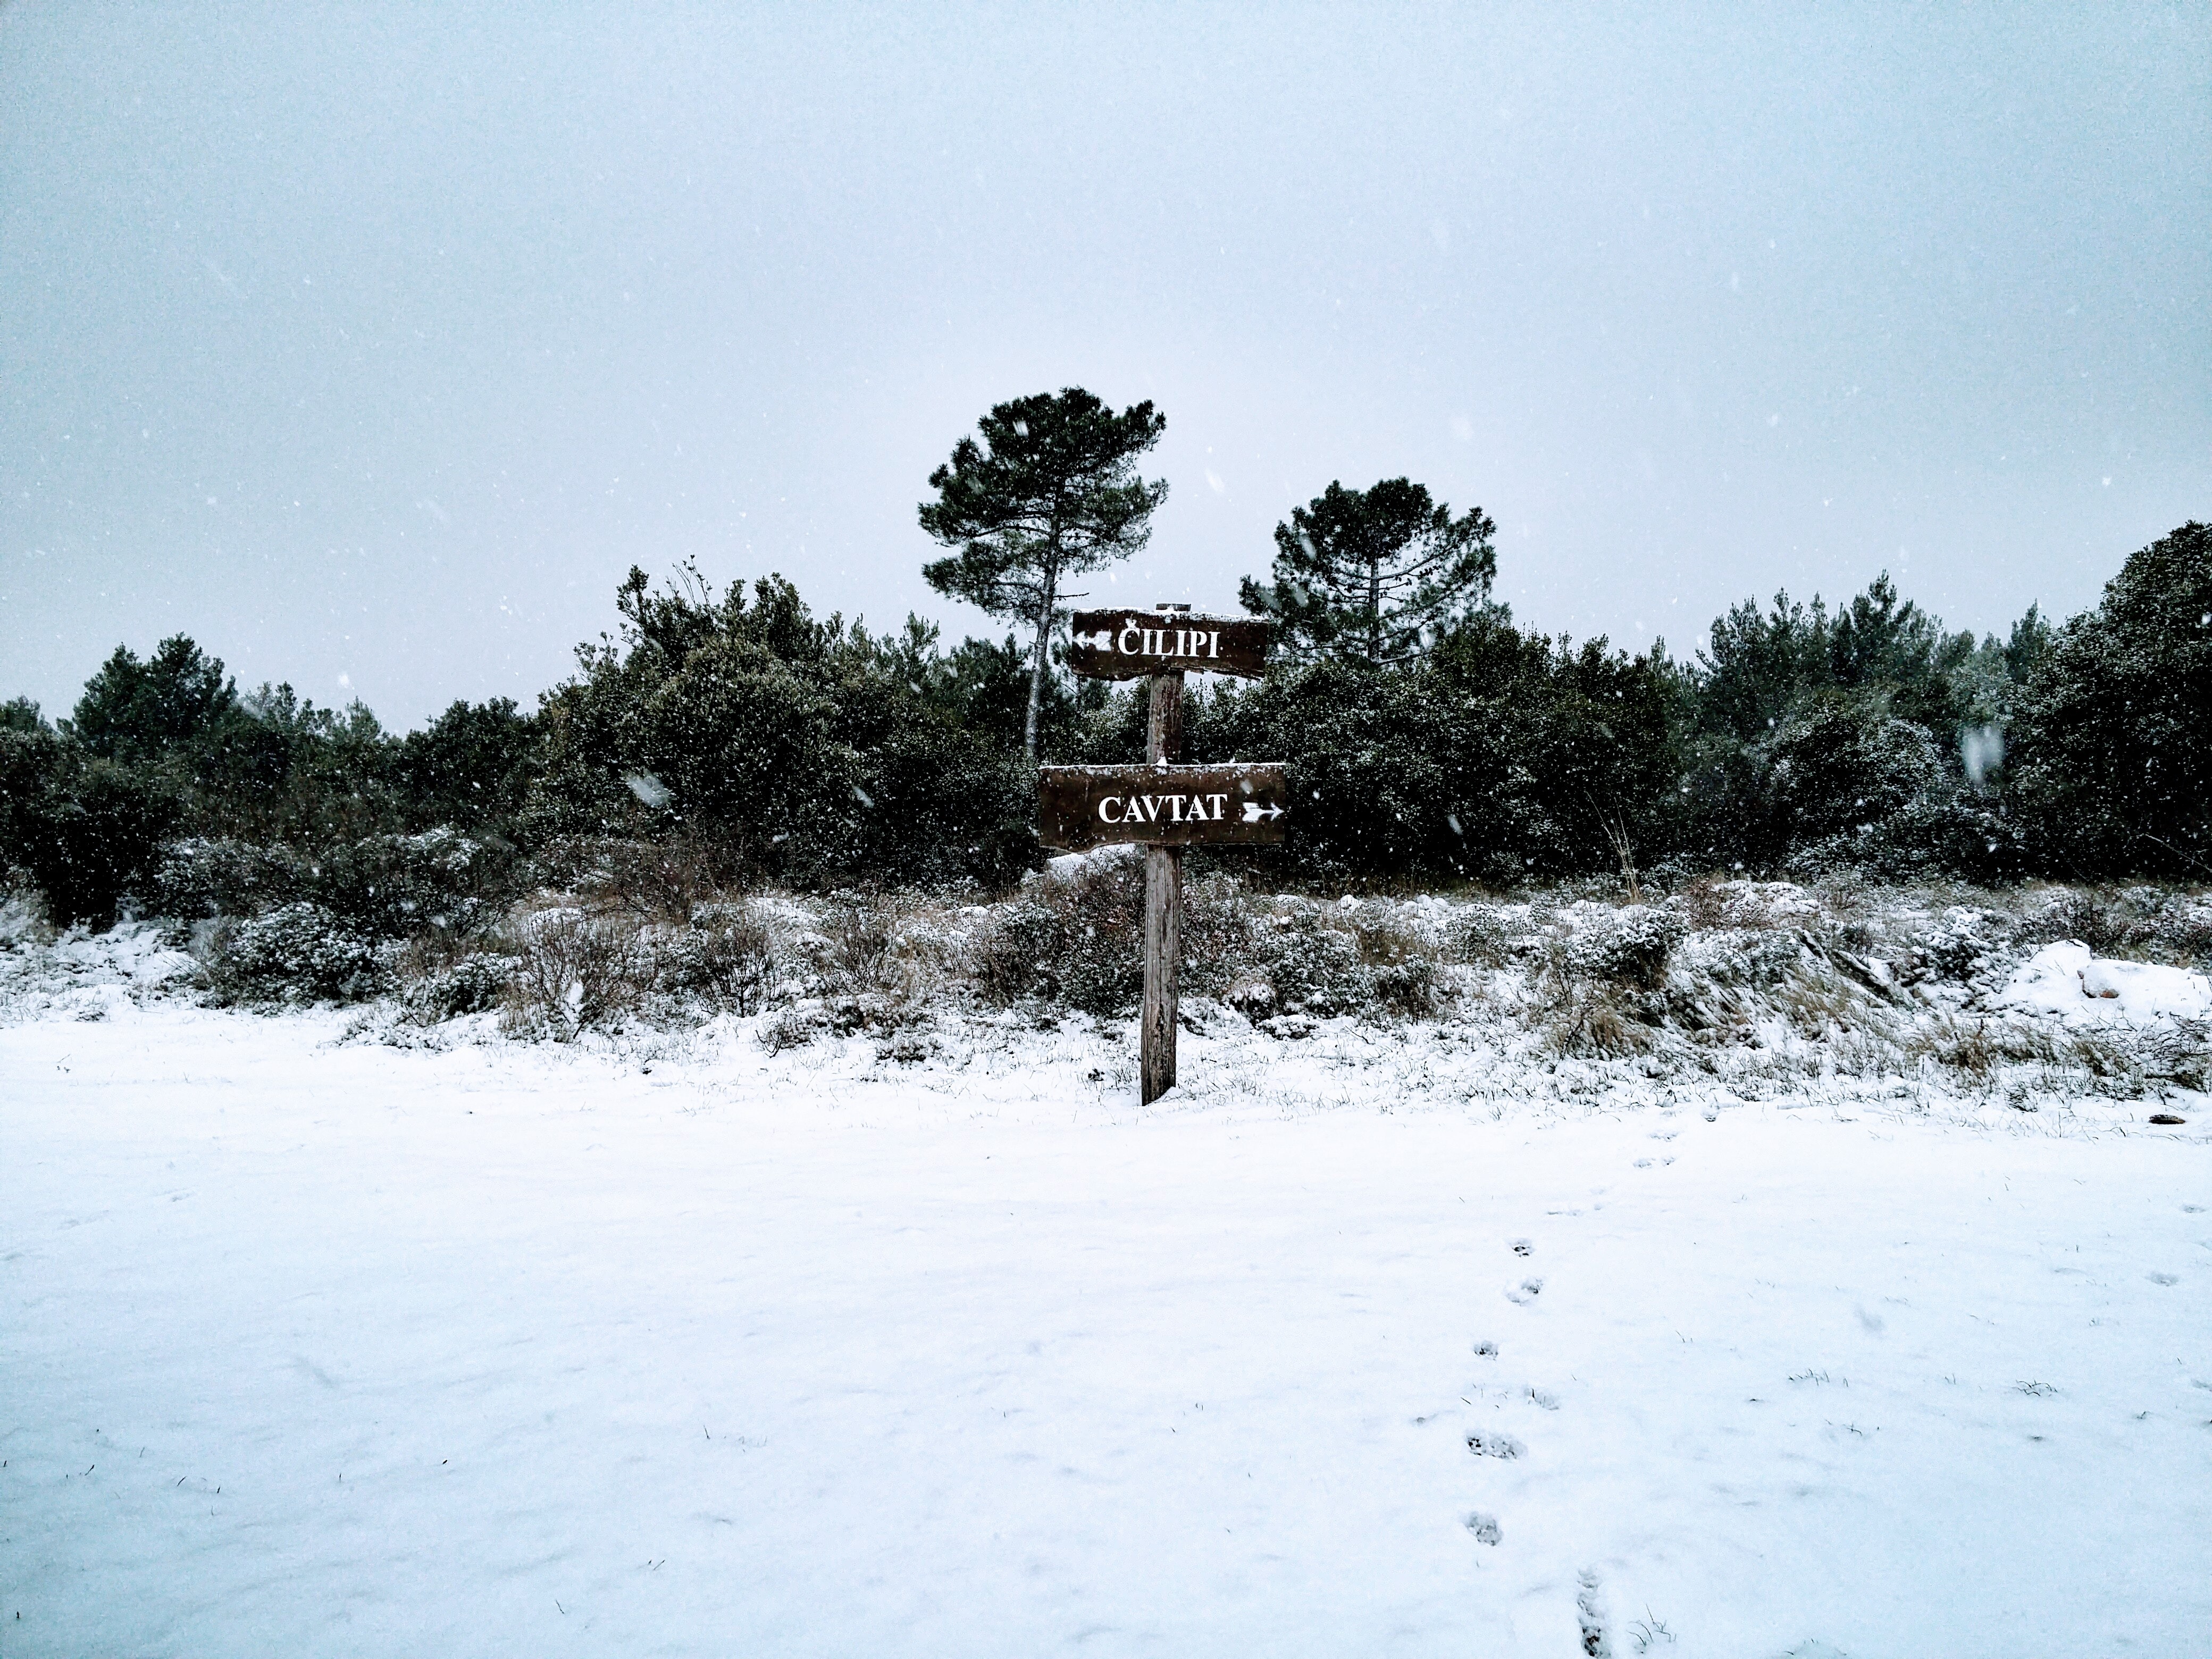
snow, winter, tree, sky, freezing, plant, rural area, landscape, photography, ice, cloud, blizzard, road, winter storm, pine family